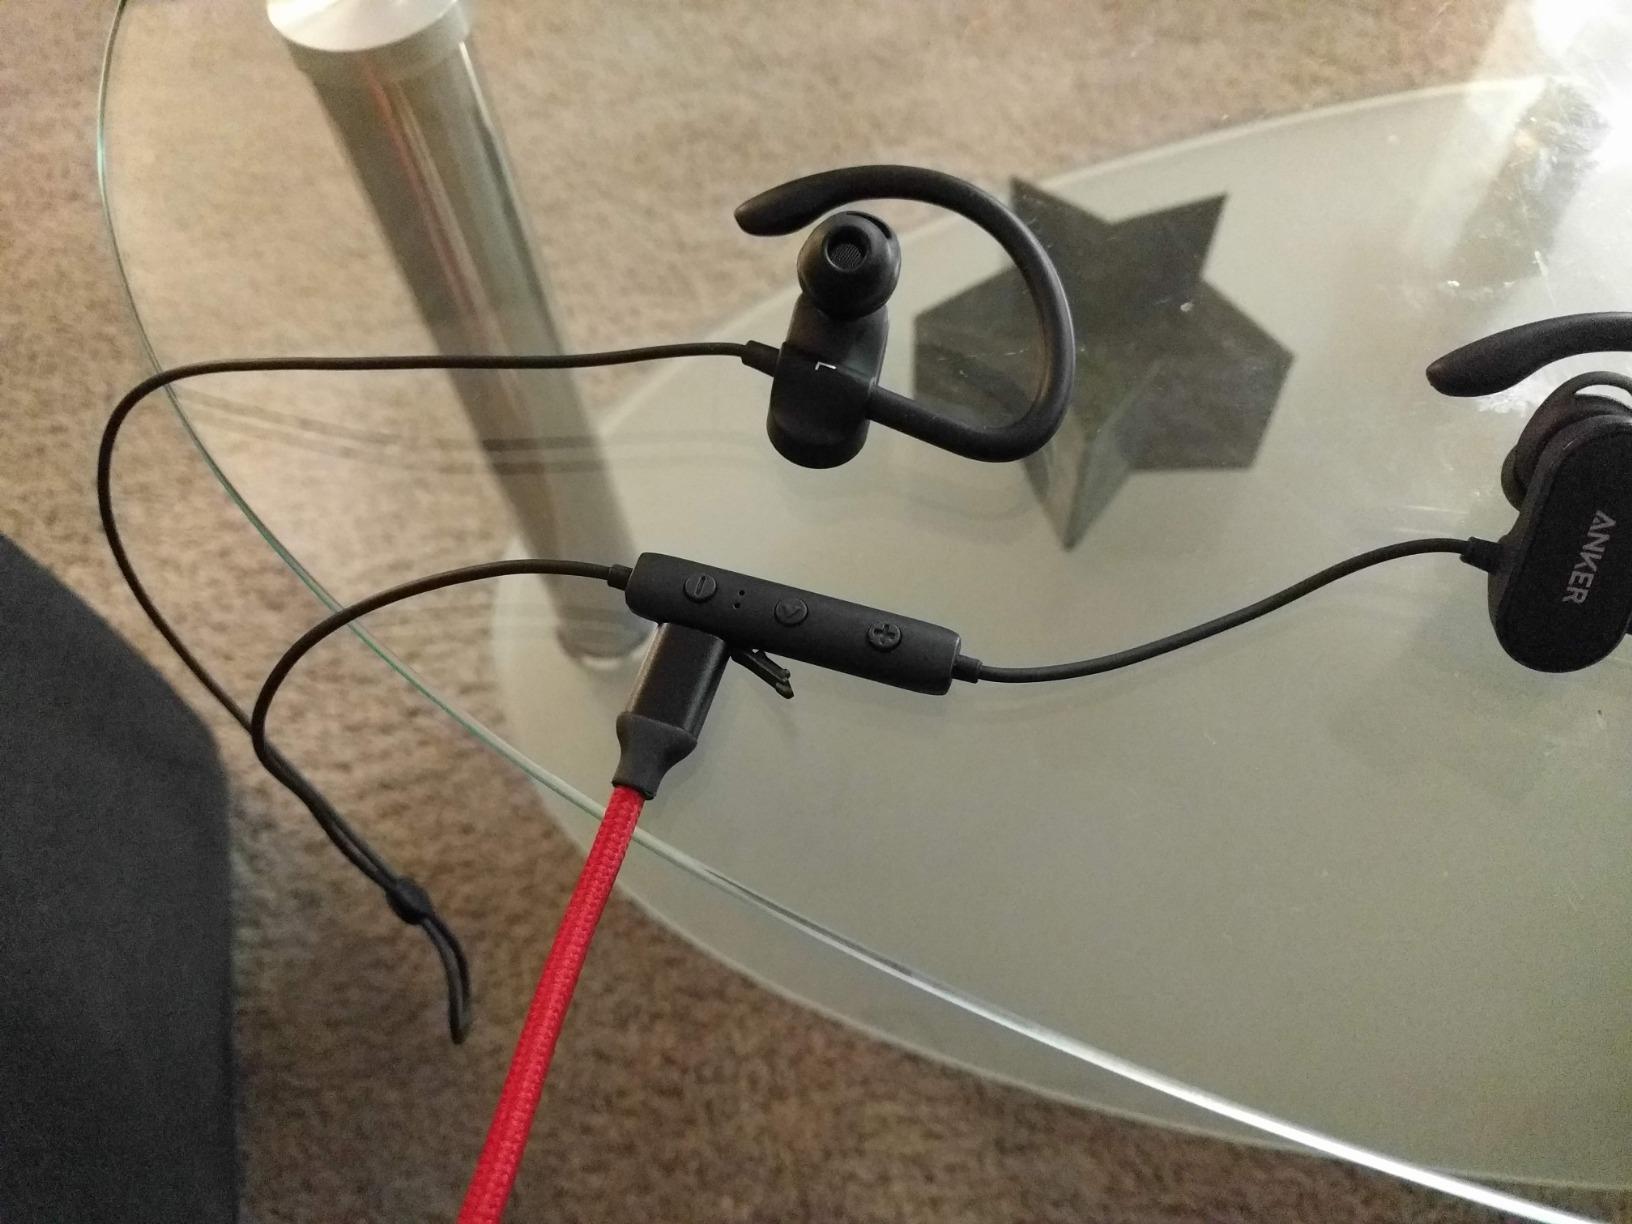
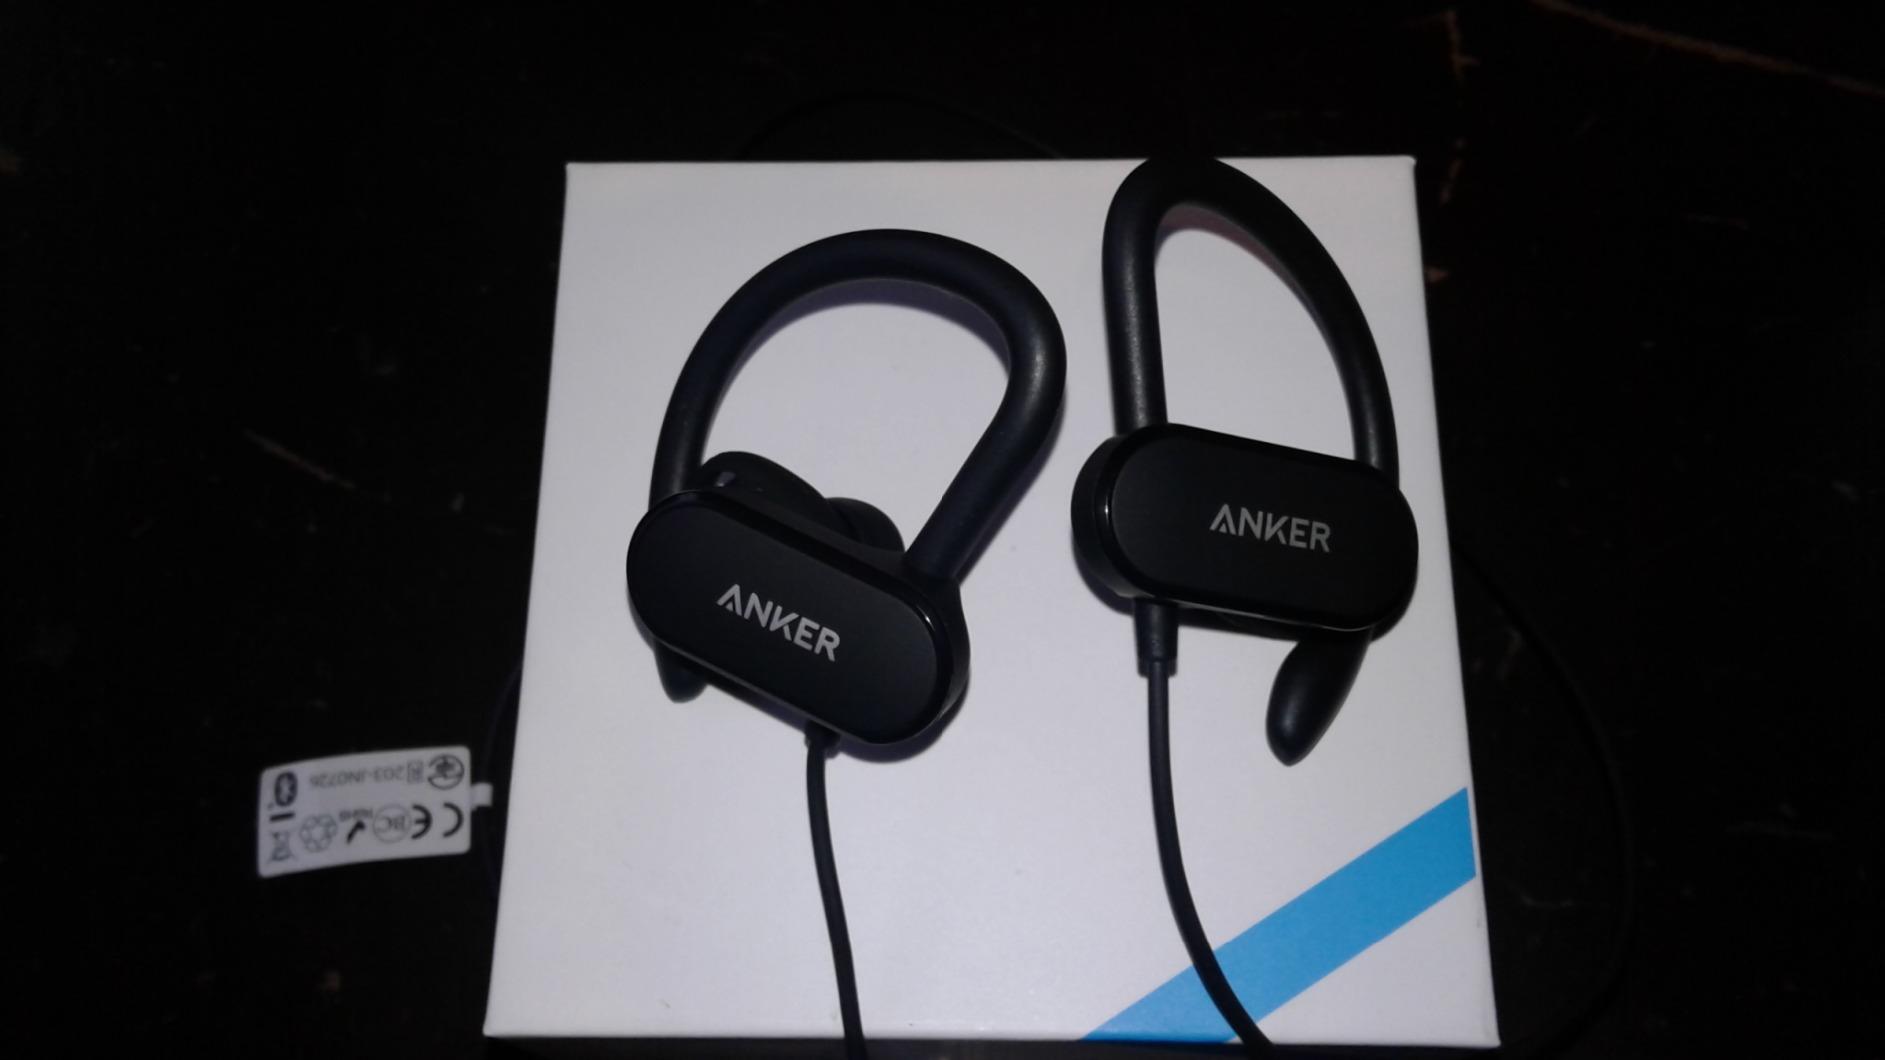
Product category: headphones
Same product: yes